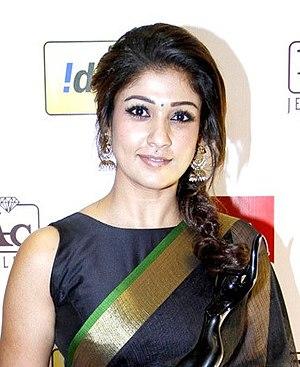
Diana Mariam Kurien, née le 18 novembre 1984 à Tiruvalla dans le Kerala, est une actrice indienne connue sous le nom de Nayanthara, ce qui signifie « Yeux étoilés ». Elle apparaît principalement dans le Kollywood, ainsi qu'en Télougou et en Malayalam.